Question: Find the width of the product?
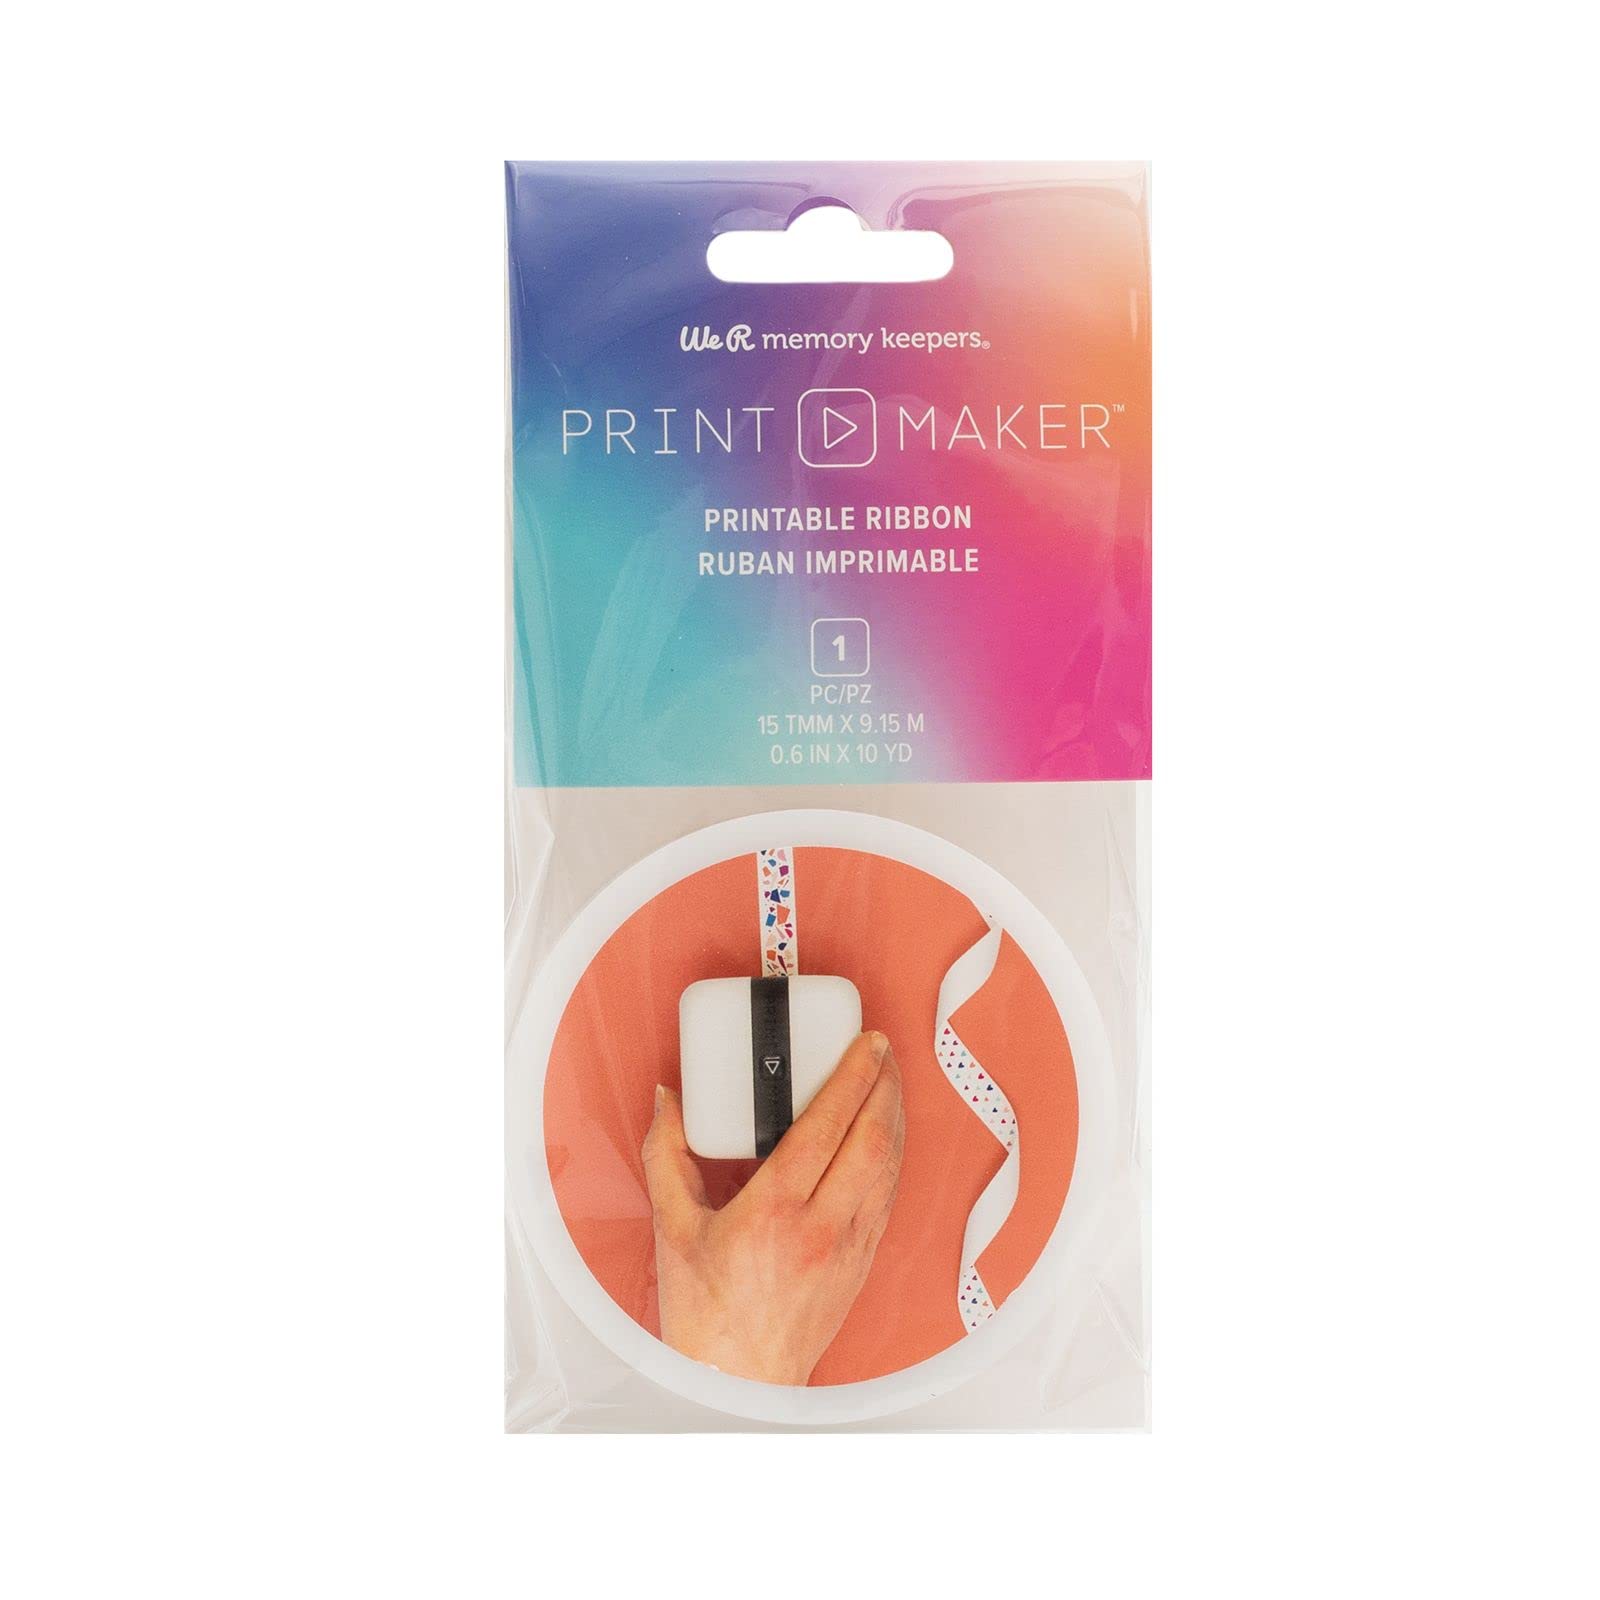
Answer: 0.6 inch